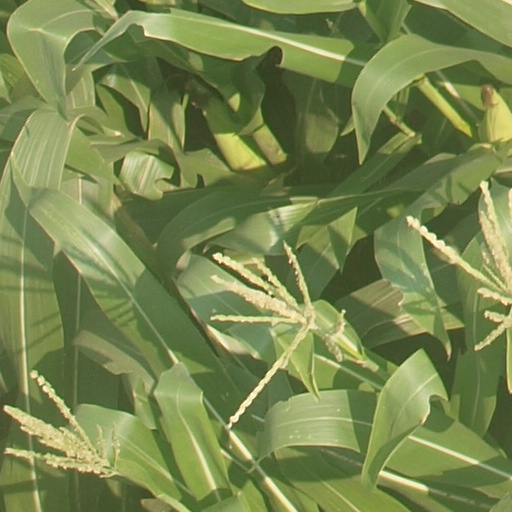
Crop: maize; corn